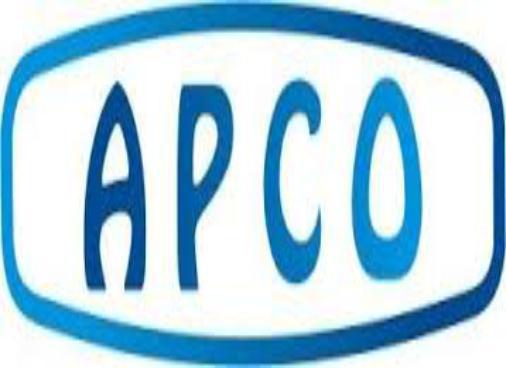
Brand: APCO
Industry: Others